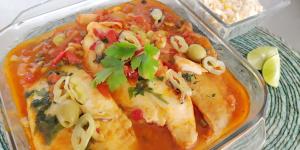
pescado a la veracruzana